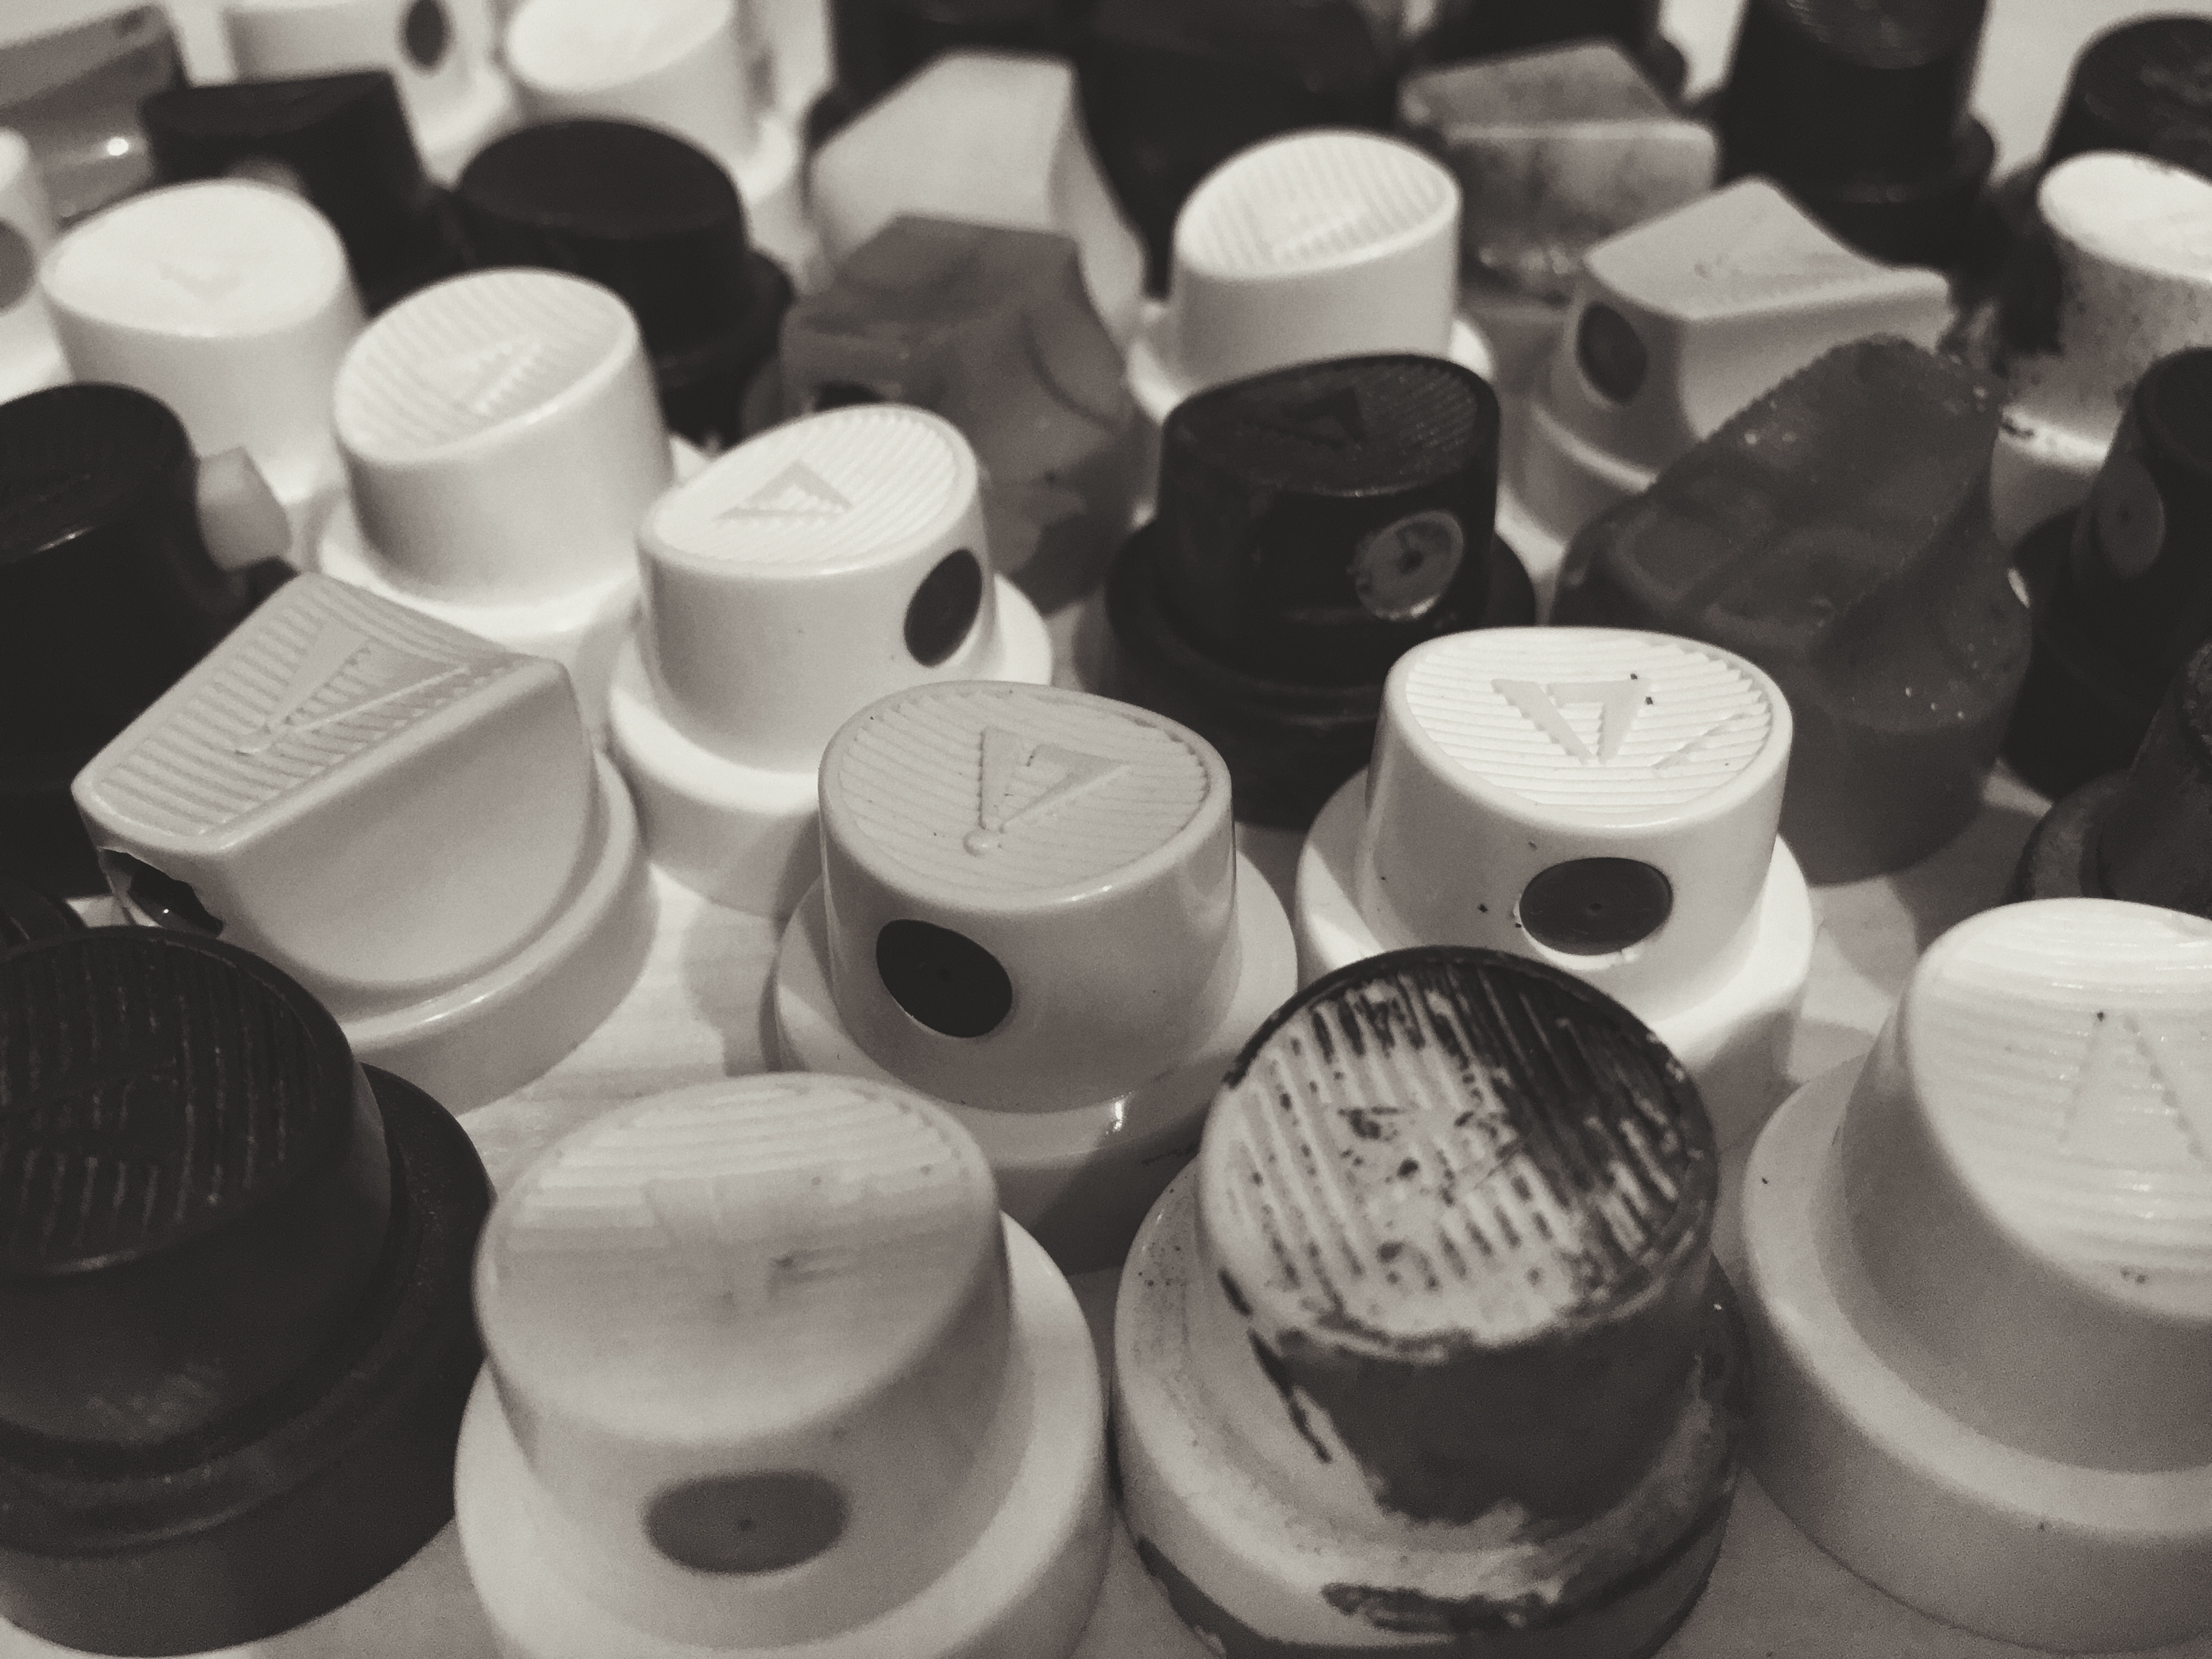
white, color, ceramic, black, material, product, art, shape